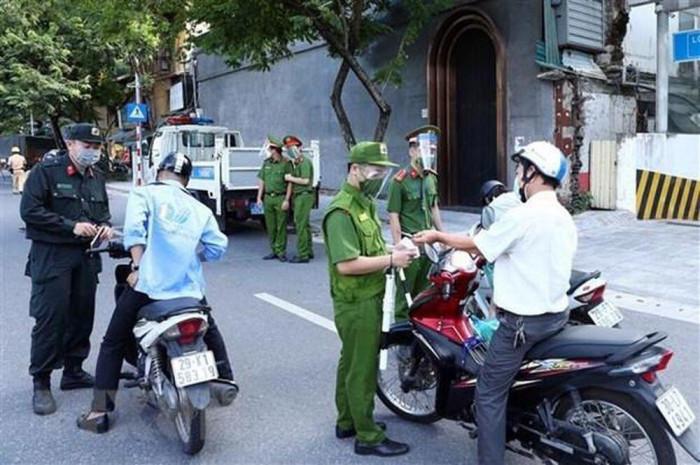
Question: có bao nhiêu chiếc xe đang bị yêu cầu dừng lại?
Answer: có ba chiếc xe đang bị yêu cầu dừng lại